Point Éphémère

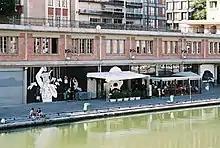

Point Ephémère is a music venue in Paris, located at Canal Saint-Martin. Point Ephémère is a center for artistic events located in the 10th arrondissement of Paris in an old warehouse building. The venue combines artist in residence programming and live performances.